Benaam Badsha

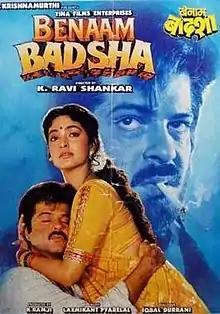
Poster

Benaam Badsha is a 1991 Indian Hindi-language crime drama film directed by K. Ravi Shankar, produced by K. Ramji and story by R Parthiban. It stars Anil Kapoor, Juhi Chawla and Shilpa Shirodkar in pivotal roles. The film was a moderate critical and commercial success, and the fourteenth highest grossing Indian film of 1991. This was a remake of the Tamil film "Pudhea Paadhai".